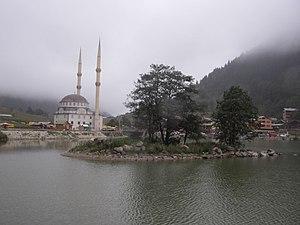
Trabzon, ou Trébizonde, est une ville de Turquie, préfecture de la province du même nom, située au bord de la mer Noire, dans la région de la mer Noire. Capitale culturelle et historique de la région de la mer noire.
Le Pont est une région historique actuellement située dans le territoire de la Turquie et, selon les limites que lui accordent certains, de la Géorgie. Sa ville principale est, historiquement Trabzon, aussi connue sous le nom de Trébizonde ou de Trapézonte, mais Samsun en est aujourd'hui la plus peuplée avec plus de 700 000 habitants. Ce territoire fut colonisé par les Grecs venus d'Ionie dès l'époque archaïque et demeura ainsi un foyer isolé de la culture hellénique sous une forme allogène jusque bien après la conquête turque du milieu du XVᵉ siècle. La région fut le centre de deux puissants États au cours de l'histoire : le Royaume du Pont et l'Empire de Trébizonde. Malgré un intense processus de turquisation depuis l'instauration de la république en Turquie par Mustafa Kemal Atatürk, cette région peut encore être considérée aujourd'hui comme le territoire au particularisme le plus marqué du pays, après le Kurdistan.